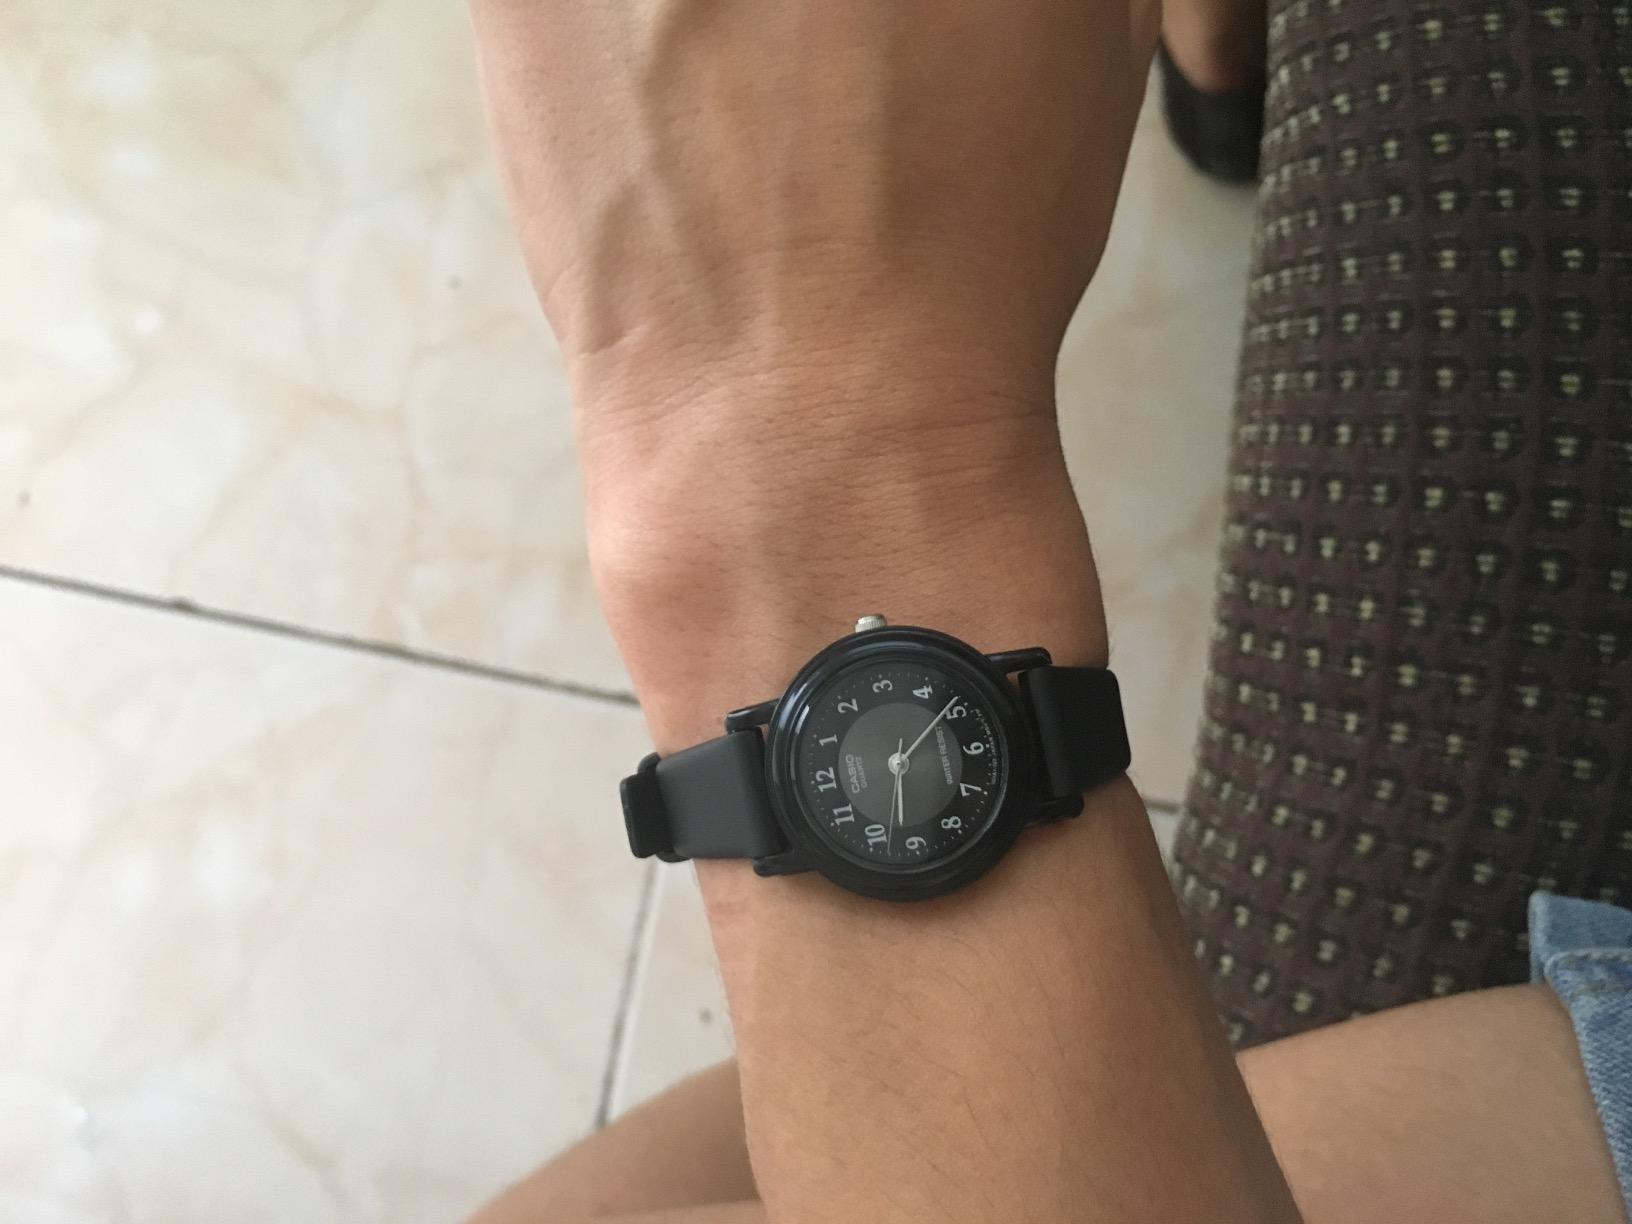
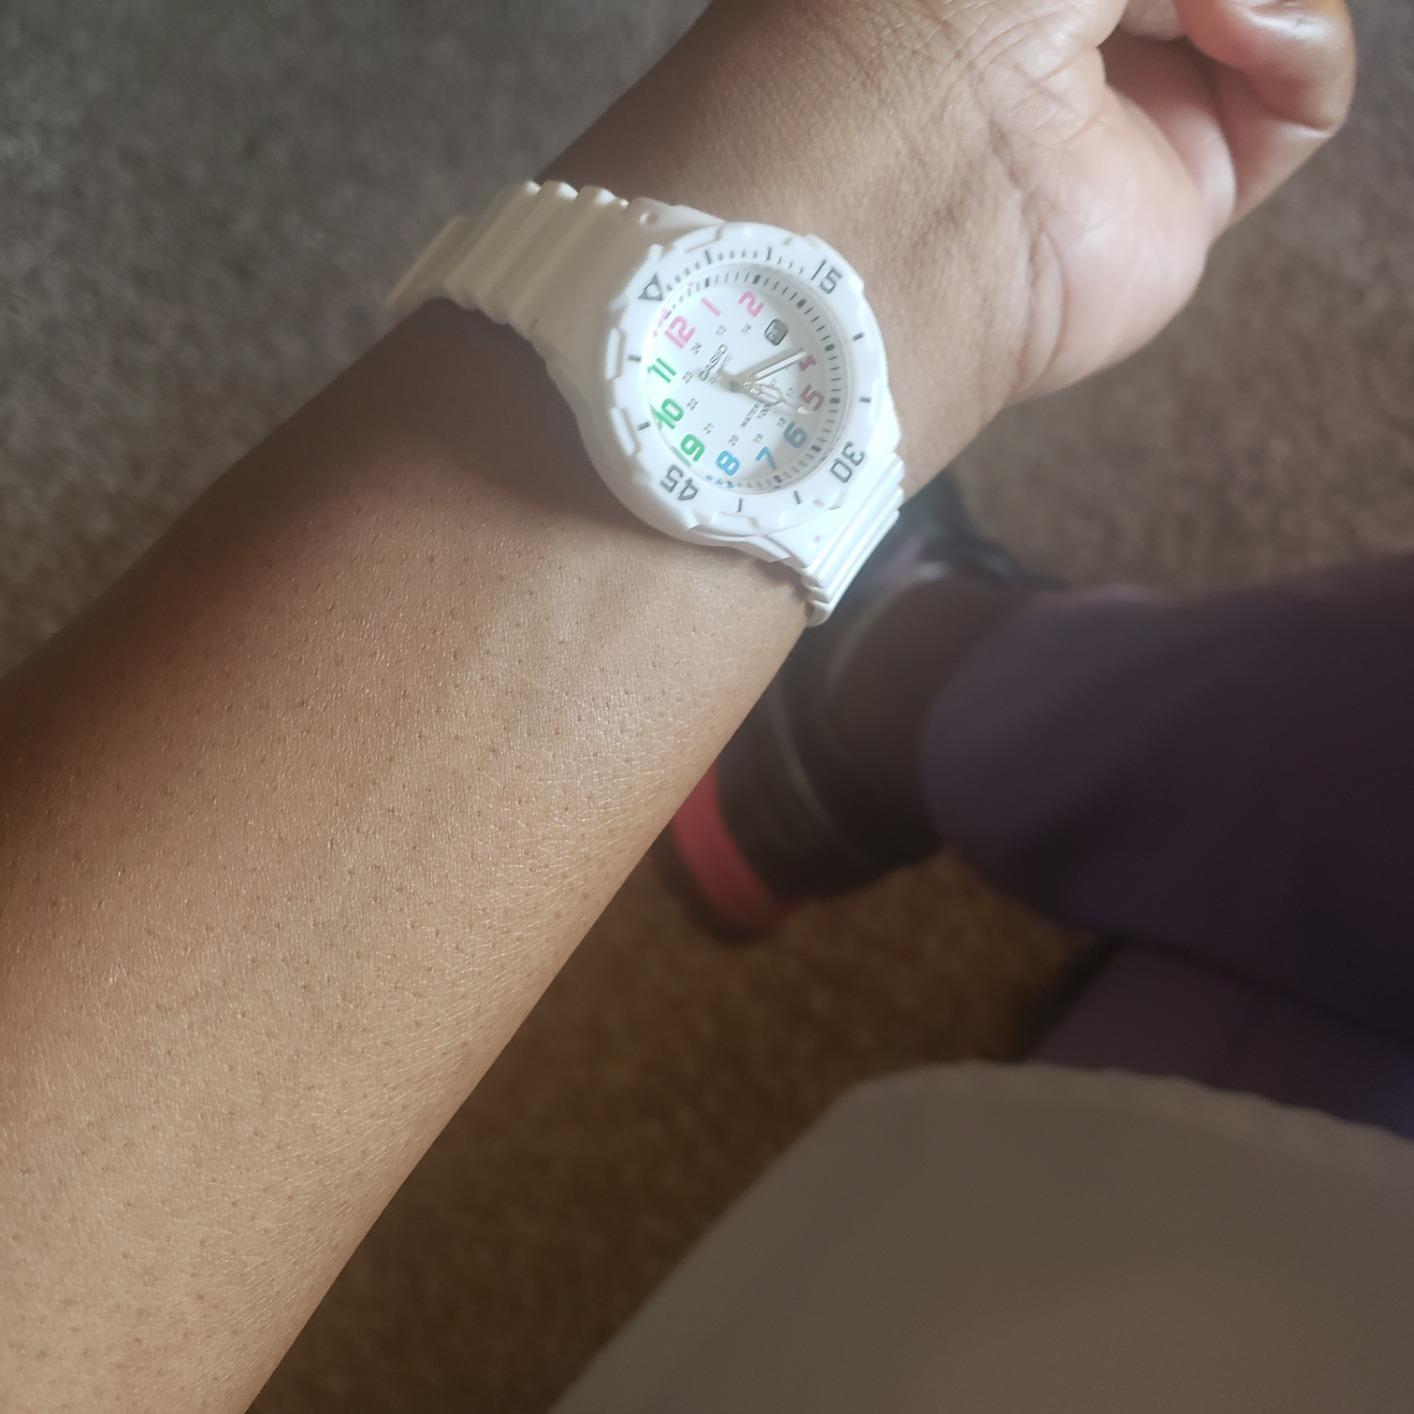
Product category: accessories_watch
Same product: no